Prost–Senna rivalry

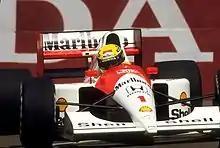
Ayrton Senna driving during the 1991 United States Grand Prix

Prost and Senna were highly touted prospects, and both skipped directly from Formula Three to Formula One. Even as rookies, they patiently looked for slots on title-contending teams. During the , Prost was offered late-season Formula One auditions at McLaren, Brabham, and Ligier, but declined them, hoping for the right opportunity to make a good first impression. He debuted with McLaren in . Senna came close to debuting with a title contender in the 1984 season, but was unlucky and ended up with backmarker Toleman.